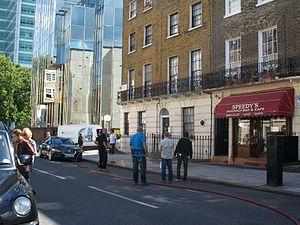
Tournage de la série Sherlock dans la North Gower Street à Londres
Sherlock est une série télévisée policière britannique créée par Mark Gatiss et Steven Moffat et diffusée depuis le 25 juillet 2010 sur BBC One. Produite par Hartswood Films et BBC Wales pour la BBC et WGBH Boston pour sa série d'anthologie Masterpiece, elle est une adaptation moderne des aventures de Sherlock Holmes écrites par Sir Arthur Conan Doyle, avec Benedict Cumberbatch dans le rôle-titre et Martin Freeman dans celui du docteur Watson.